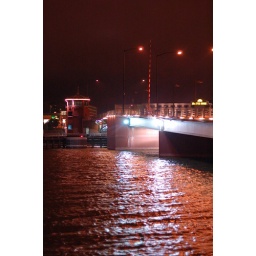
blue lights over the bridge w/ my low light lens (nikkor 1.2 50mm)